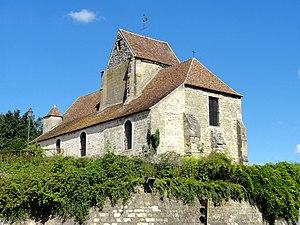
Vue depuis le sud-est.
L’église Saint-Martin est une église catholique paroissiale située à Vallangoujard, dans le Val-d'Oise. Située sur un éperon rocheux au centre du village, au carrefour des routes départementales 927 et 64, elle domine la vallée du Sausseron. L'édifice de la seconde moitié du XIIᵉ siècle et du début du XIIIᵉ siècle se compose d'une nef de deux travées ; de la base du clocher ; et d'un chœur à chevet plat. L'unique bas-côté, au sud, a été reconstruit au XVIIIᵉ siècle. À l'extérieur, le portail gothique du XIIIᵉ siècle est remarquable, et l'élévation nord de la nef reste très proche de son état d'origine. Elle est épaulée par des contreforts à ressauts caractéristiques du style gothique primitif, et des oculi tiennent lieu de fenêtres hautes. La comparaison de cette élévation avec l'espace intérieur, où chaque travée possède de grandes arcades malgré l'absence d'un bas-côté au nord, soulève la question du projet du début du XIIIᵉ siècle : soit la mise en œuvre des bas-côtés était reportée à une date ultérieure, ce qui explique les contreforts ordinaires pour l'époque ; soit les bas-côtés devaient être construits à l'économique, à l'instar du bas-côté du XVIIIᵉ siècle.